Euchre

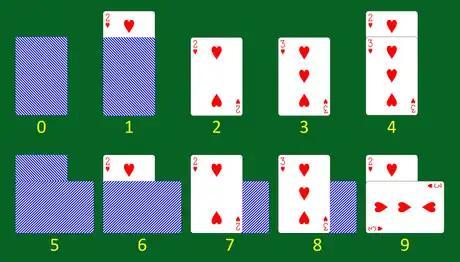

"Eucre" is briefly mentioned as early as 1810, being played in a gaming house alongside all fours, loo, cribbage, and whist. In 1829, "uker" was being played with "bowers" on a steamboat in the American Midwest. The earliest written rules appeared in 1844.